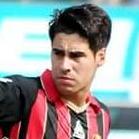
Age: 32